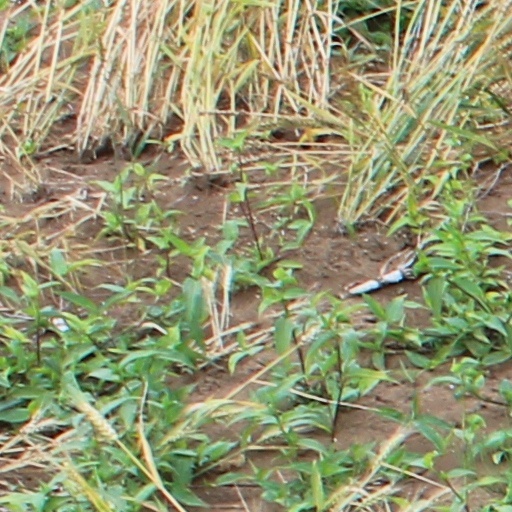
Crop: wheat